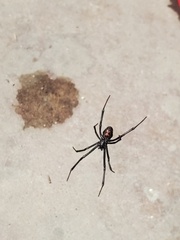
Species: Lactrodectus_hesperus